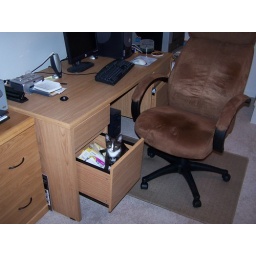
At six weeks, Domino had a habit of climbing and hiding in the desk drawer to sleep.